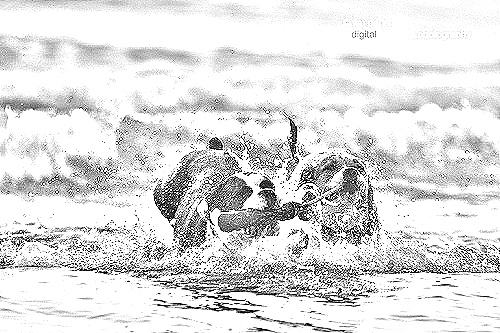
Portrait style: Sketch Portrait